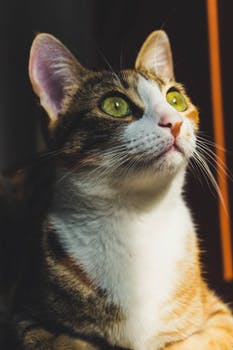
Label: No Watermark